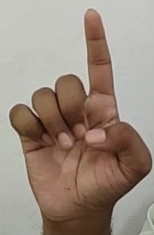
ASL sign: D